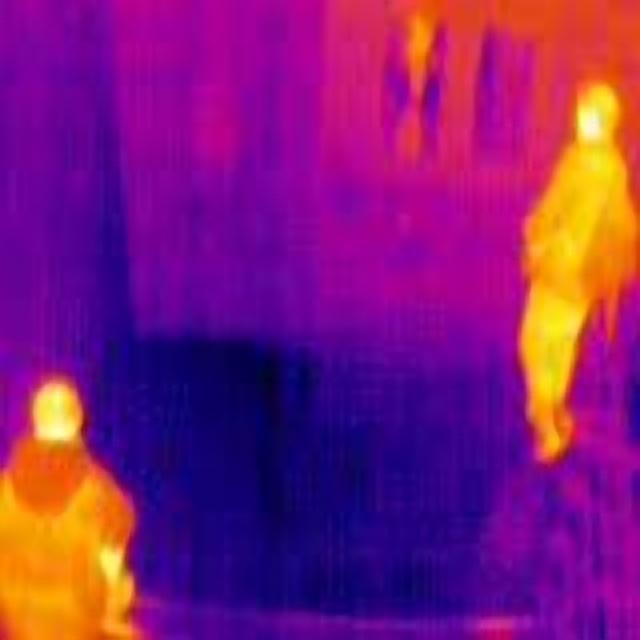
Detected objects:
label: person
label: person